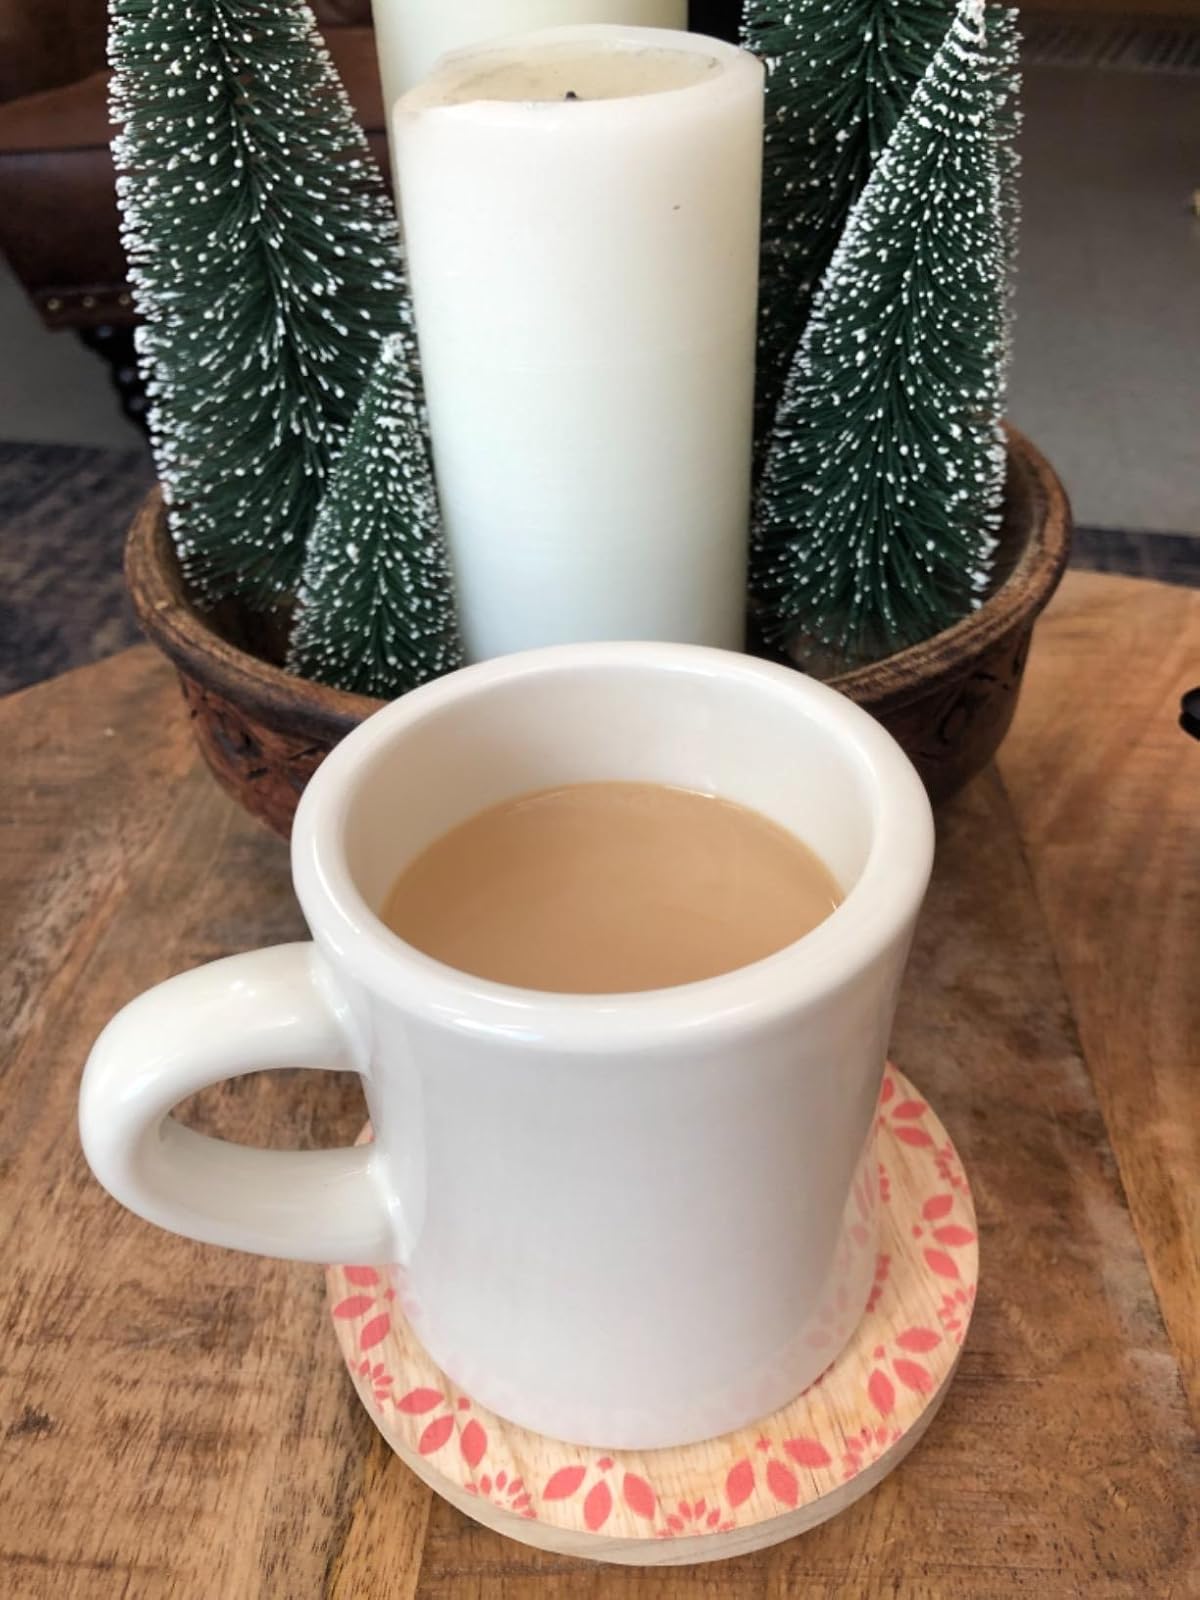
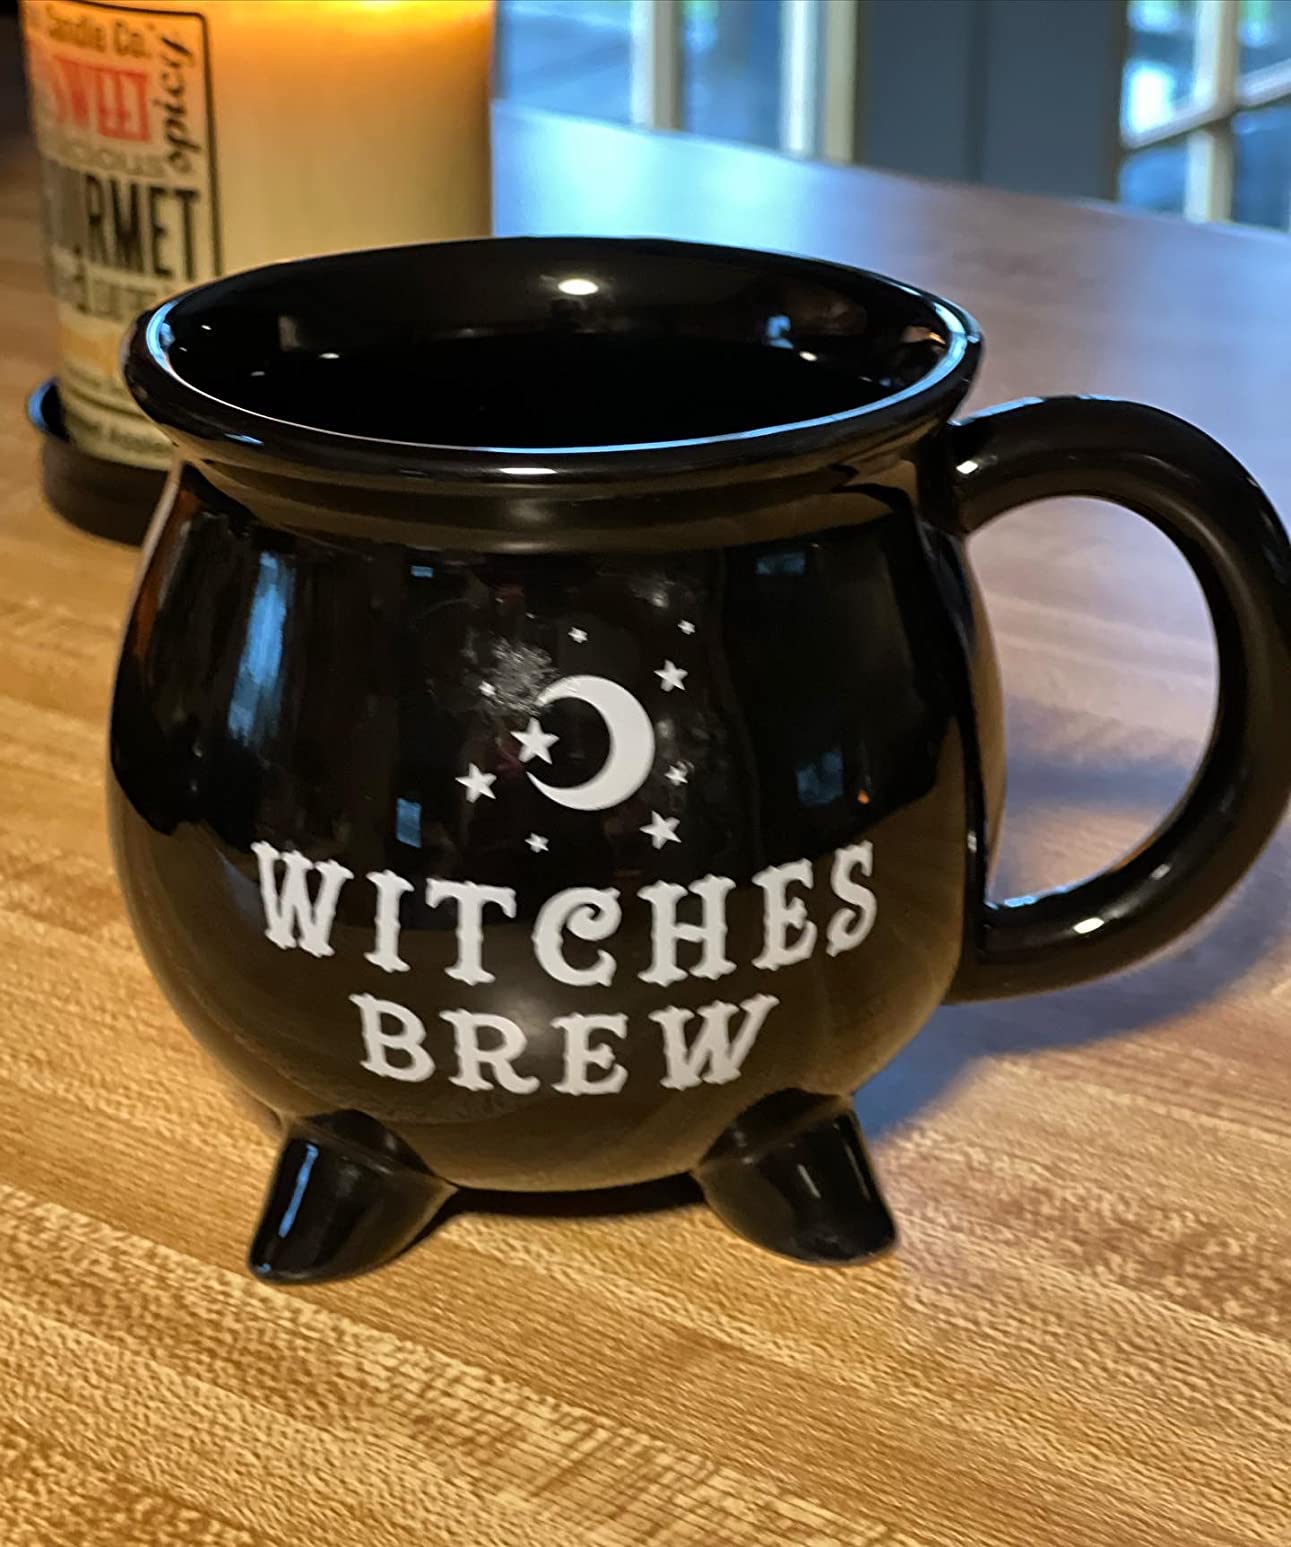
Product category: items_mug
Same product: no